Immigrant Inn

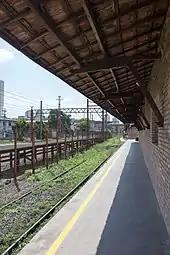
The railway station at the hostel

The Immigrant Inn is a building in São Paulo. Construction started in 1886, and opened in 1887 (before completion), with the first group of immigrants arriving on 5 June 1887, before construction was completed in 1888. It was the main place for new immigrants to stay when arriving in the state of São Paulo at a time when coffee production in Brazil was being expanded and slavery in Brazil had been abolished. During the 19th and 20th century, people from over 70 nationalities arrived in Brazil, and over 2.5 million passed through the hostel.